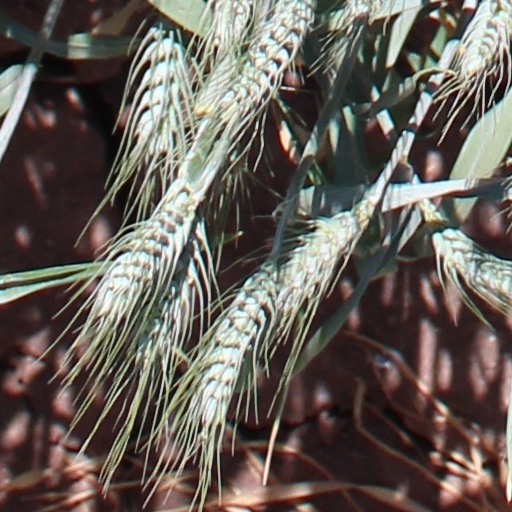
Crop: wheat